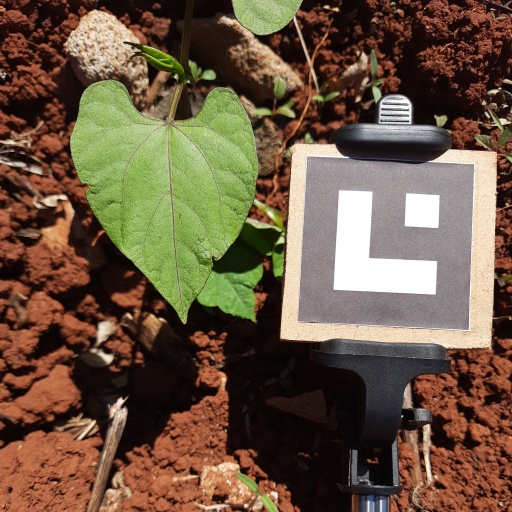
Observations: flat surface, eating holes in the edge, under sunlight